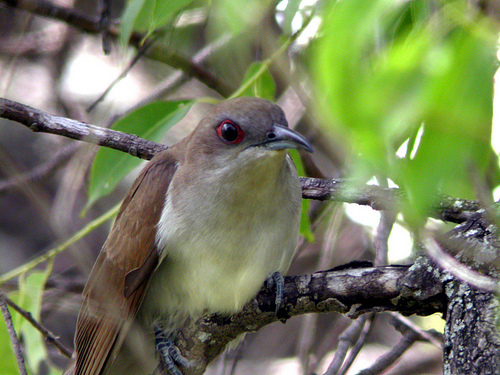
the bird has red sclera, a small curved bill, a milky yellow breast and brown wing plumagebrown and gray bird with an orange eyering and thick sharp black beak.
bird has an almost green tea colored belly and target looking red eye
this is a tiny bird with a grey belly and brown feathers, and the head is a little darker grey bit it most noticeable feature is the red ring around the eye that is small like eyeliner.
a smooth bird with a red eyering, brown wings, and gray-yellow breast and belly.
this bird has orange eyes, brown wings, and a off-white breast and belly, and black tarsus and foot.
this bird is white and brown in color, with a curved black beak.
the small bird has big eyes with a black bill, and dark brown wings.
the brown bird has a white belly and red beady eyes with a sharp black bill.
a small brown bird with a white belly and red eye rings.
Species: Black Billed Cuckoo